Latin American art

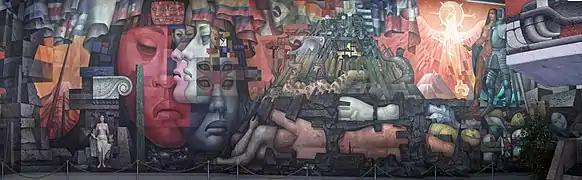
"Presencia de América Latina" (1964-65), mural by Jorge González Camarena.

Latin American art is the combined artistic expression of Mexico, Central America, the Caribbean, and South America, as well as Latin Americans living in other regions.